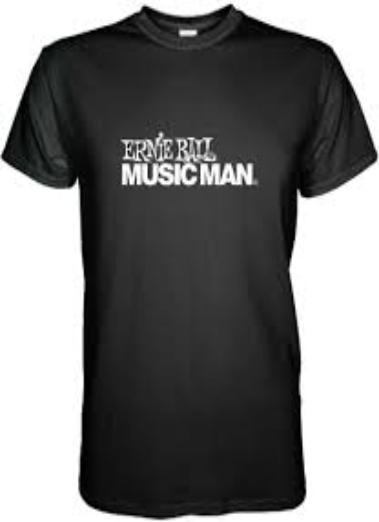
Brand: music man-1
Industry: Leisure